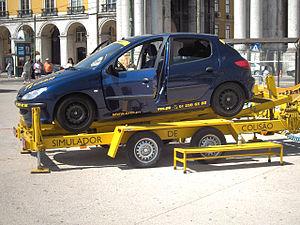
La prévention routière, ou sécurité routière, est l'ensemble des mesures mises en place pour empêcher les usagers de la route d'être tués ou gravement blessés dans les accidents de la route, ou en atténuer les conséquences. Les usagers de la route sont les piétons, les cyclistes, les automobilistes et leurs passagers, les chauffeurs de poids-lourd, et les passagers des transports publics routiers, etc. Il s'agit d'un enjeux sociétal majeur.